The Twin (novel)

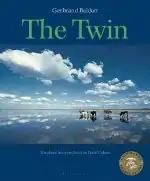
"The Twin" by Gerbrand Bakker

The Twin is a novel by Dutch writer Gerbrand Bakker. It won the International Dublin Literary Award in 2010, making Bakker the first Dutch writer to win the award, one of the world's richest literary awards, with a prize. "Boven is het stil" was published in 2006 and its English translation, titled "The Twin", followed in 2008. The novel was translated from Dutch by David Colmer. The novel's original Dutch title could be translated as "Upstairs, everything is quiet".